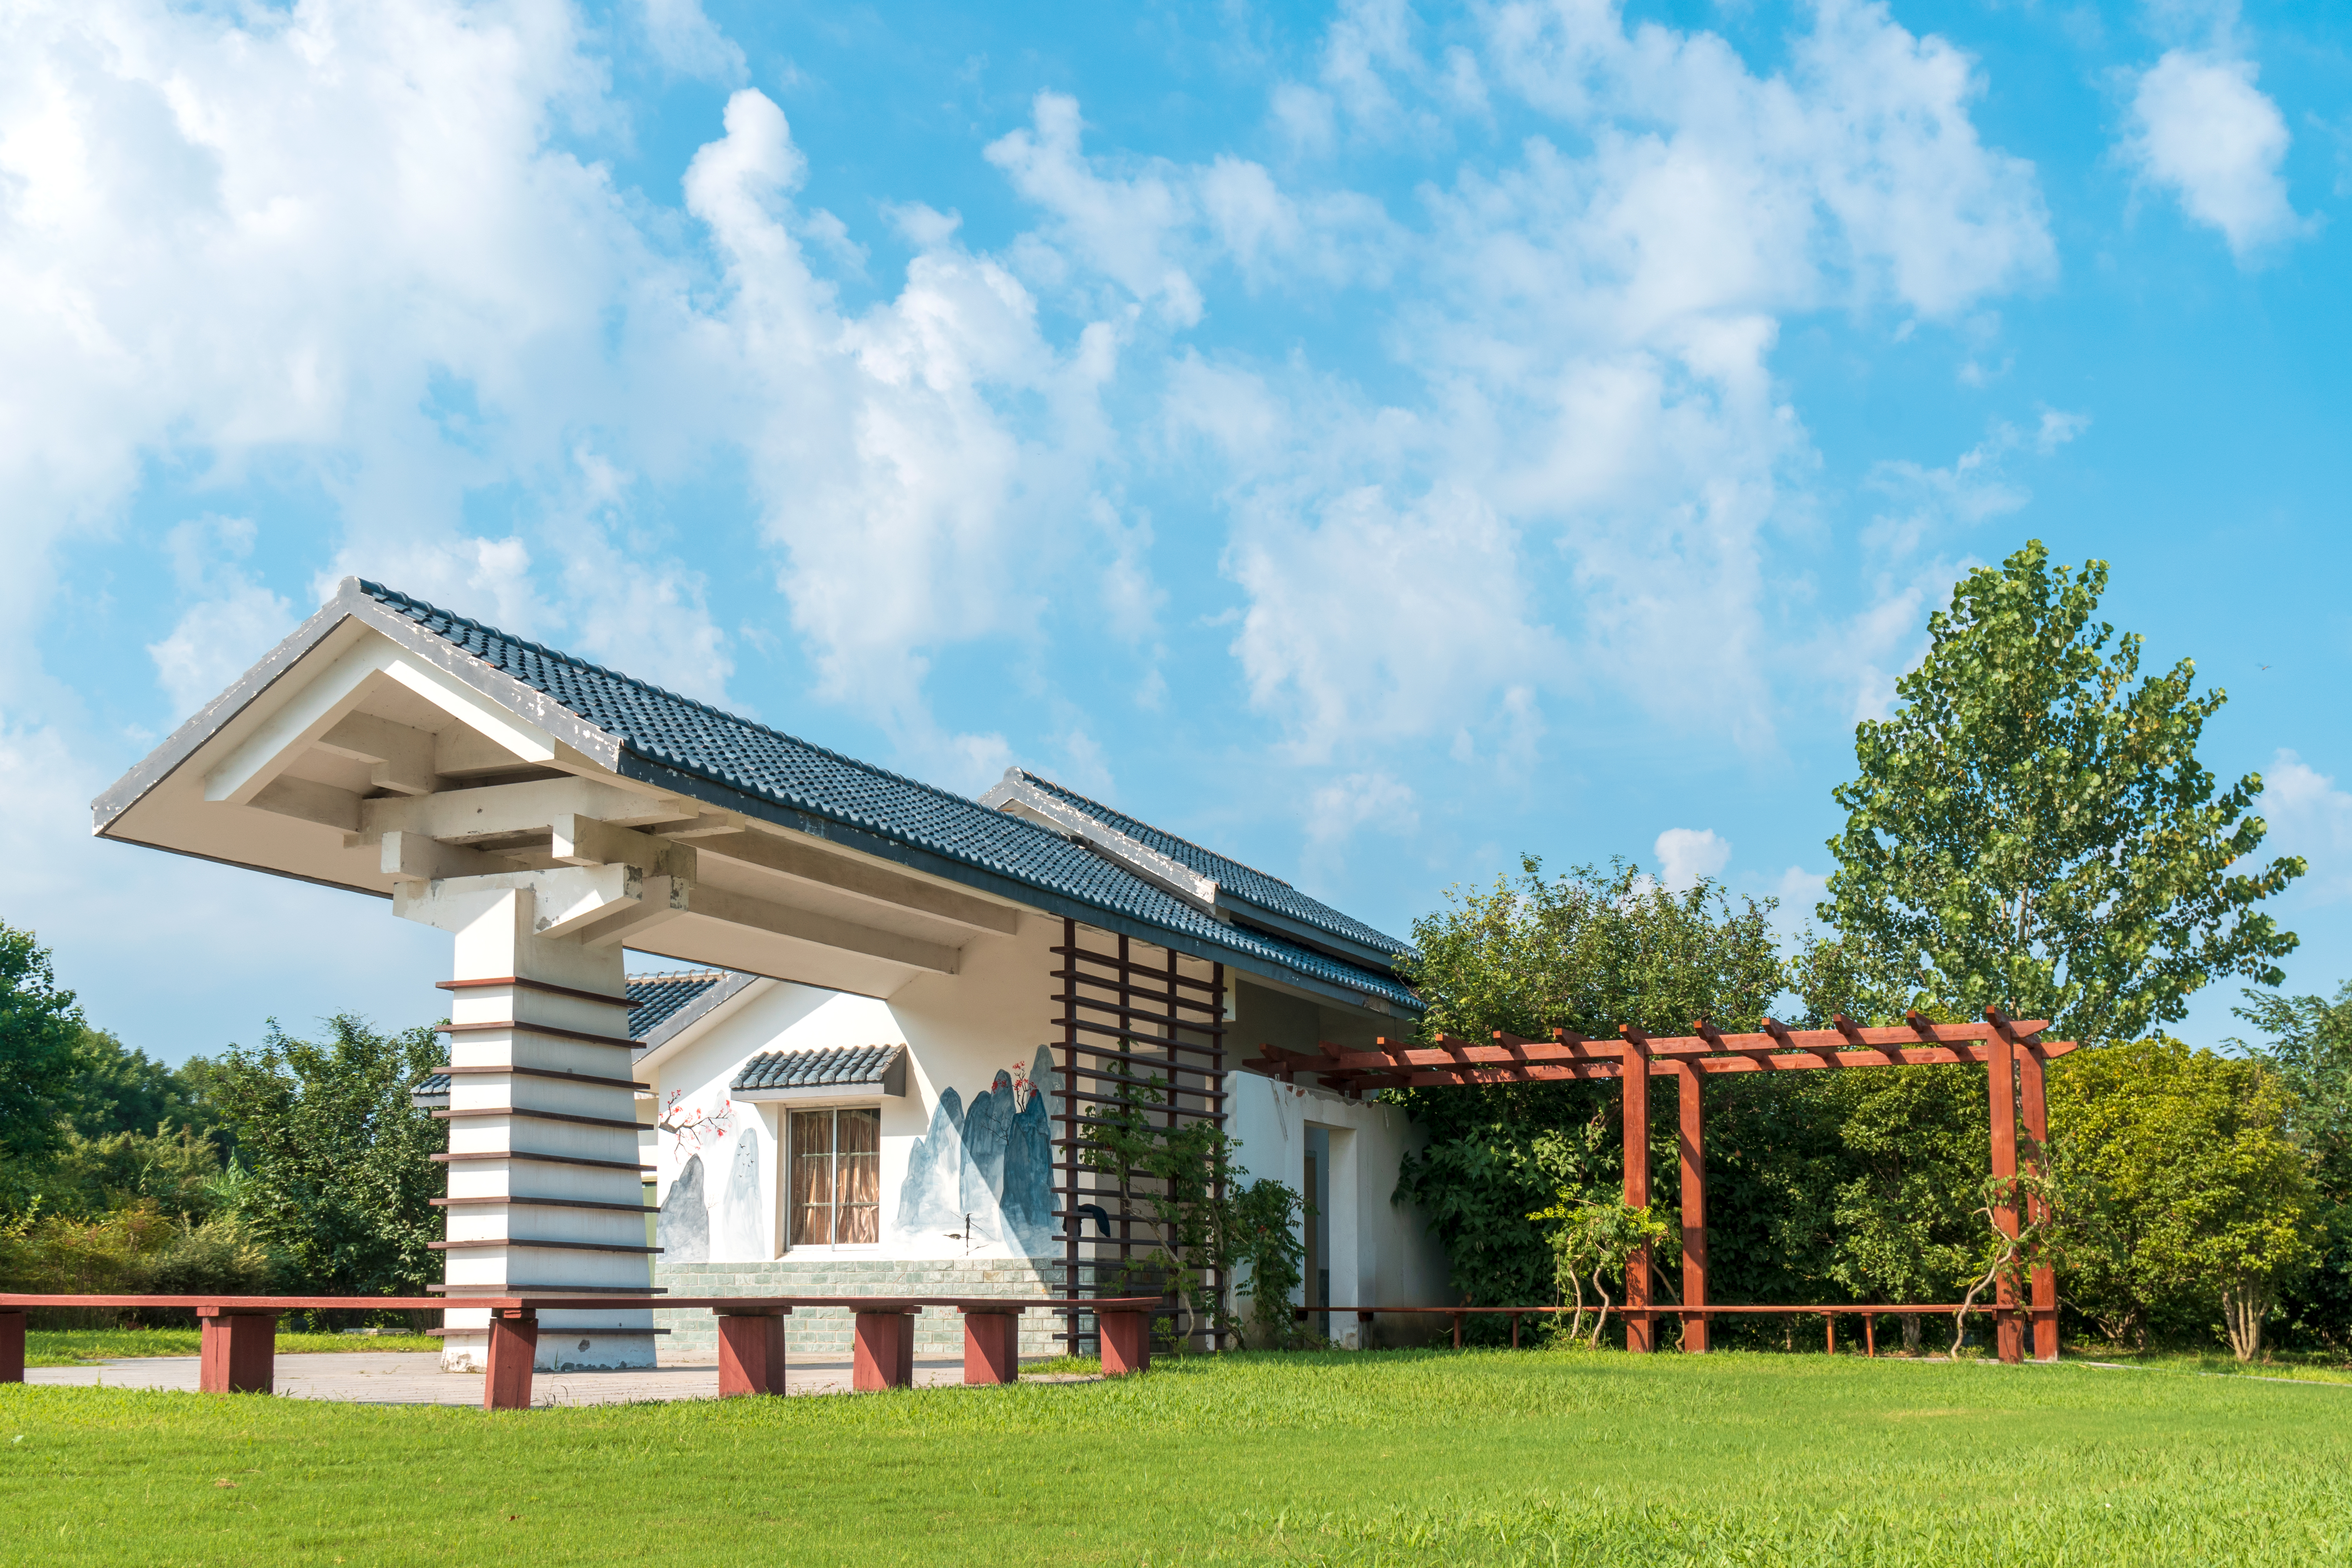
houses, sun, cloud, sky, plant, building, tree, window, shade, land lot, natural landscape, door, grass, cottage, landscape, house, residential area, leisure, real estate, facade, rural area, grassland, roof, meadow, lawn, cumulus, plantation, porch, farmhouse, landscaping, home, wood, siding, eco hotel, pole, city, suburb, estate, yard, garden, farm, vacation, mansion